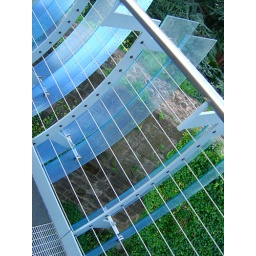
The glass bridge from Millennium Place to the Garden of International Friendship, by MacCormac Jamieson Prichard Architects